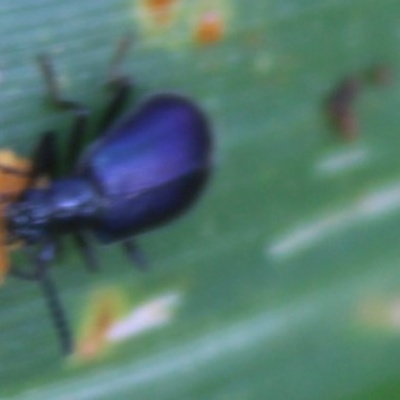
Crop: Maize
Condition: leaf beetle